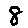
Label: 8